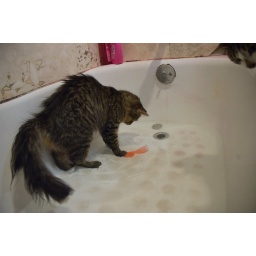
After she tried to stick her face in the water to pick up the fish.